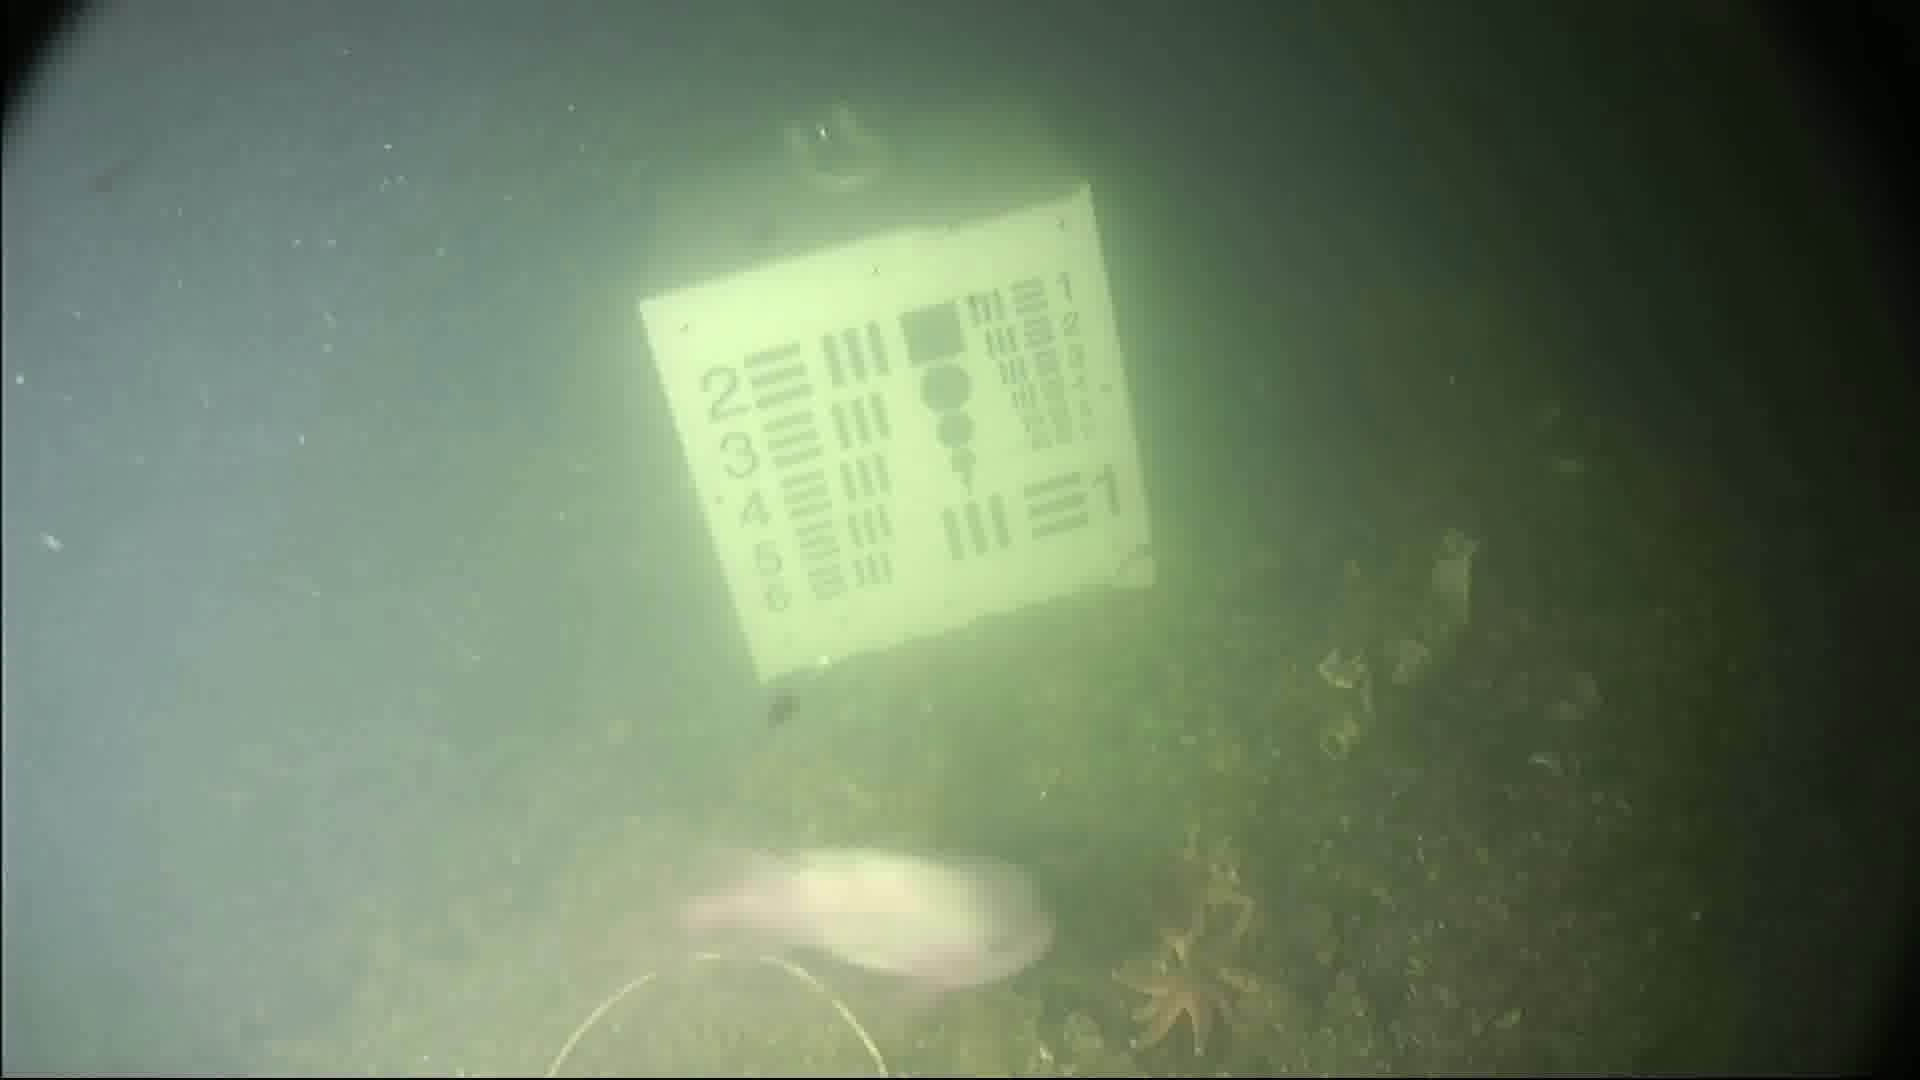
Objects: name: starfish
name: fish